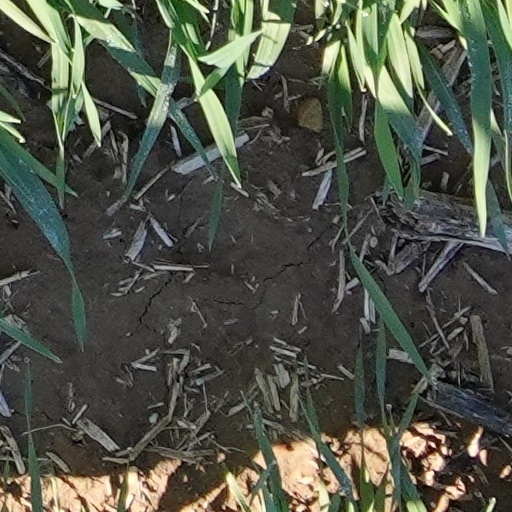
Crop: wheat